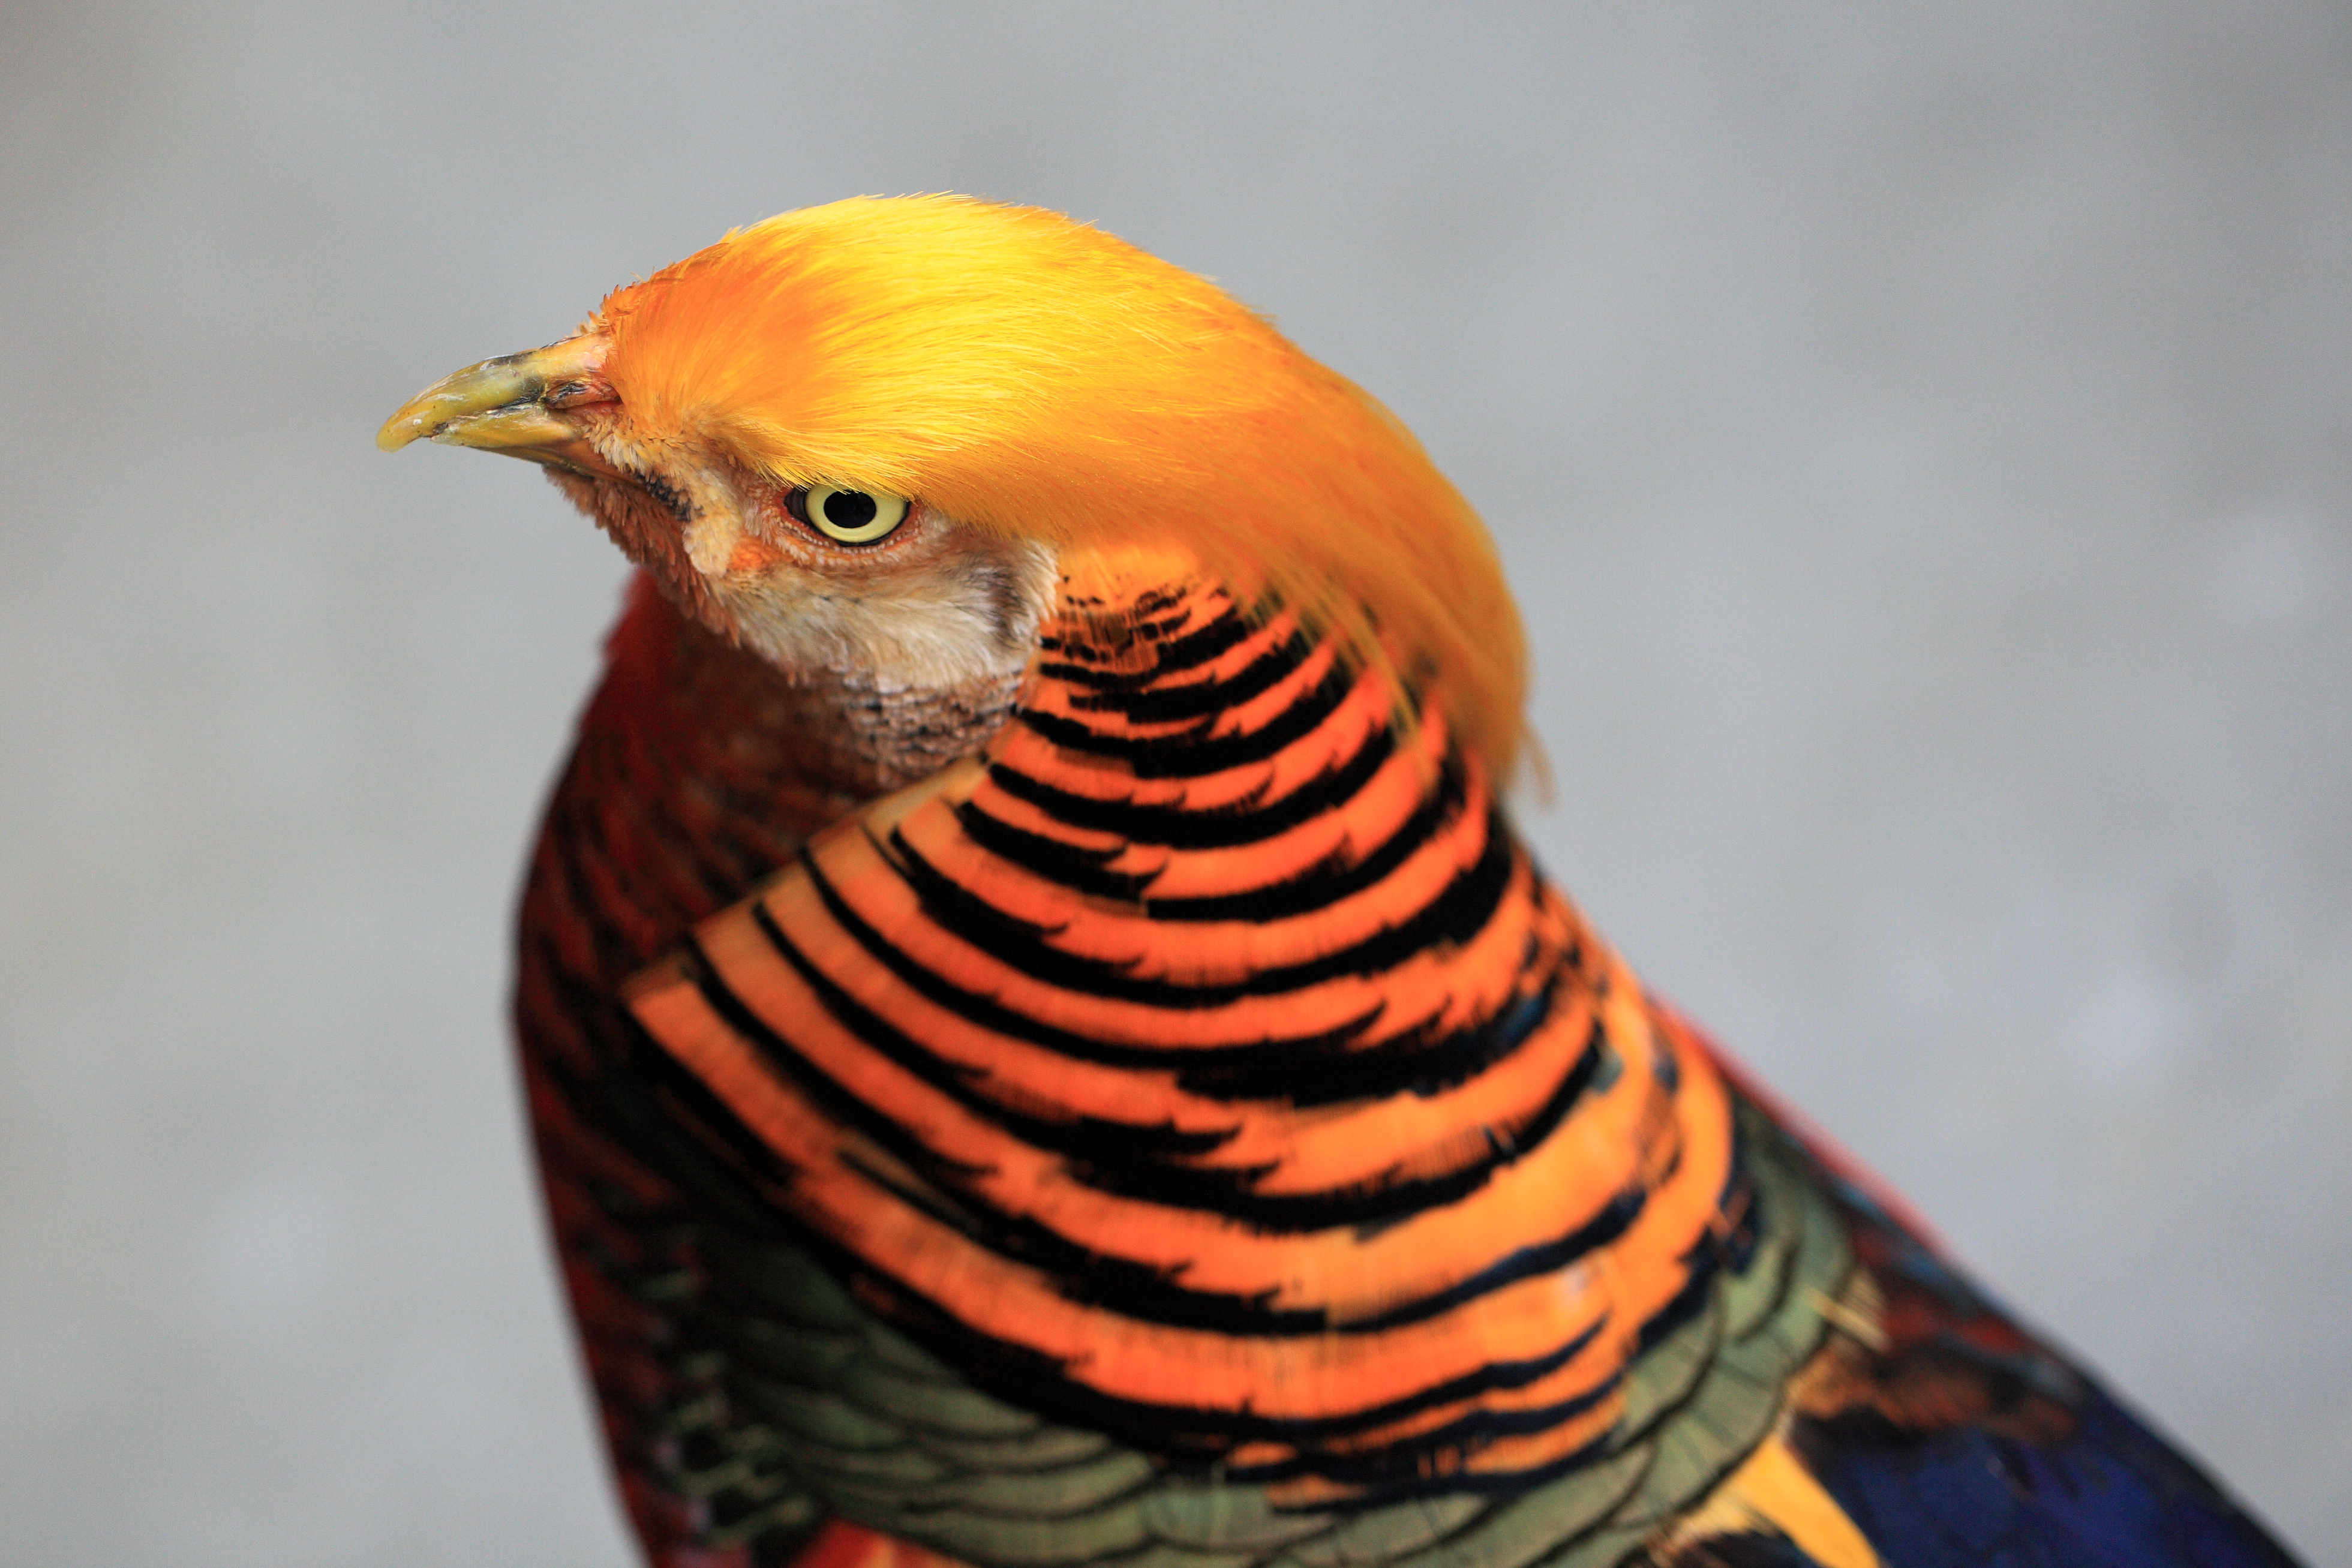
bird, high, beak, fauna, lorikeet, close up, vertebrate, 5d, hires, finch, pictus, markii, hi, res, resolution, shizuoka, kakegawa, kachoen, chinesepheasant, goldenpheasant, chrysolophus, taxonomy binomial chrysolophuspictus, perching bird